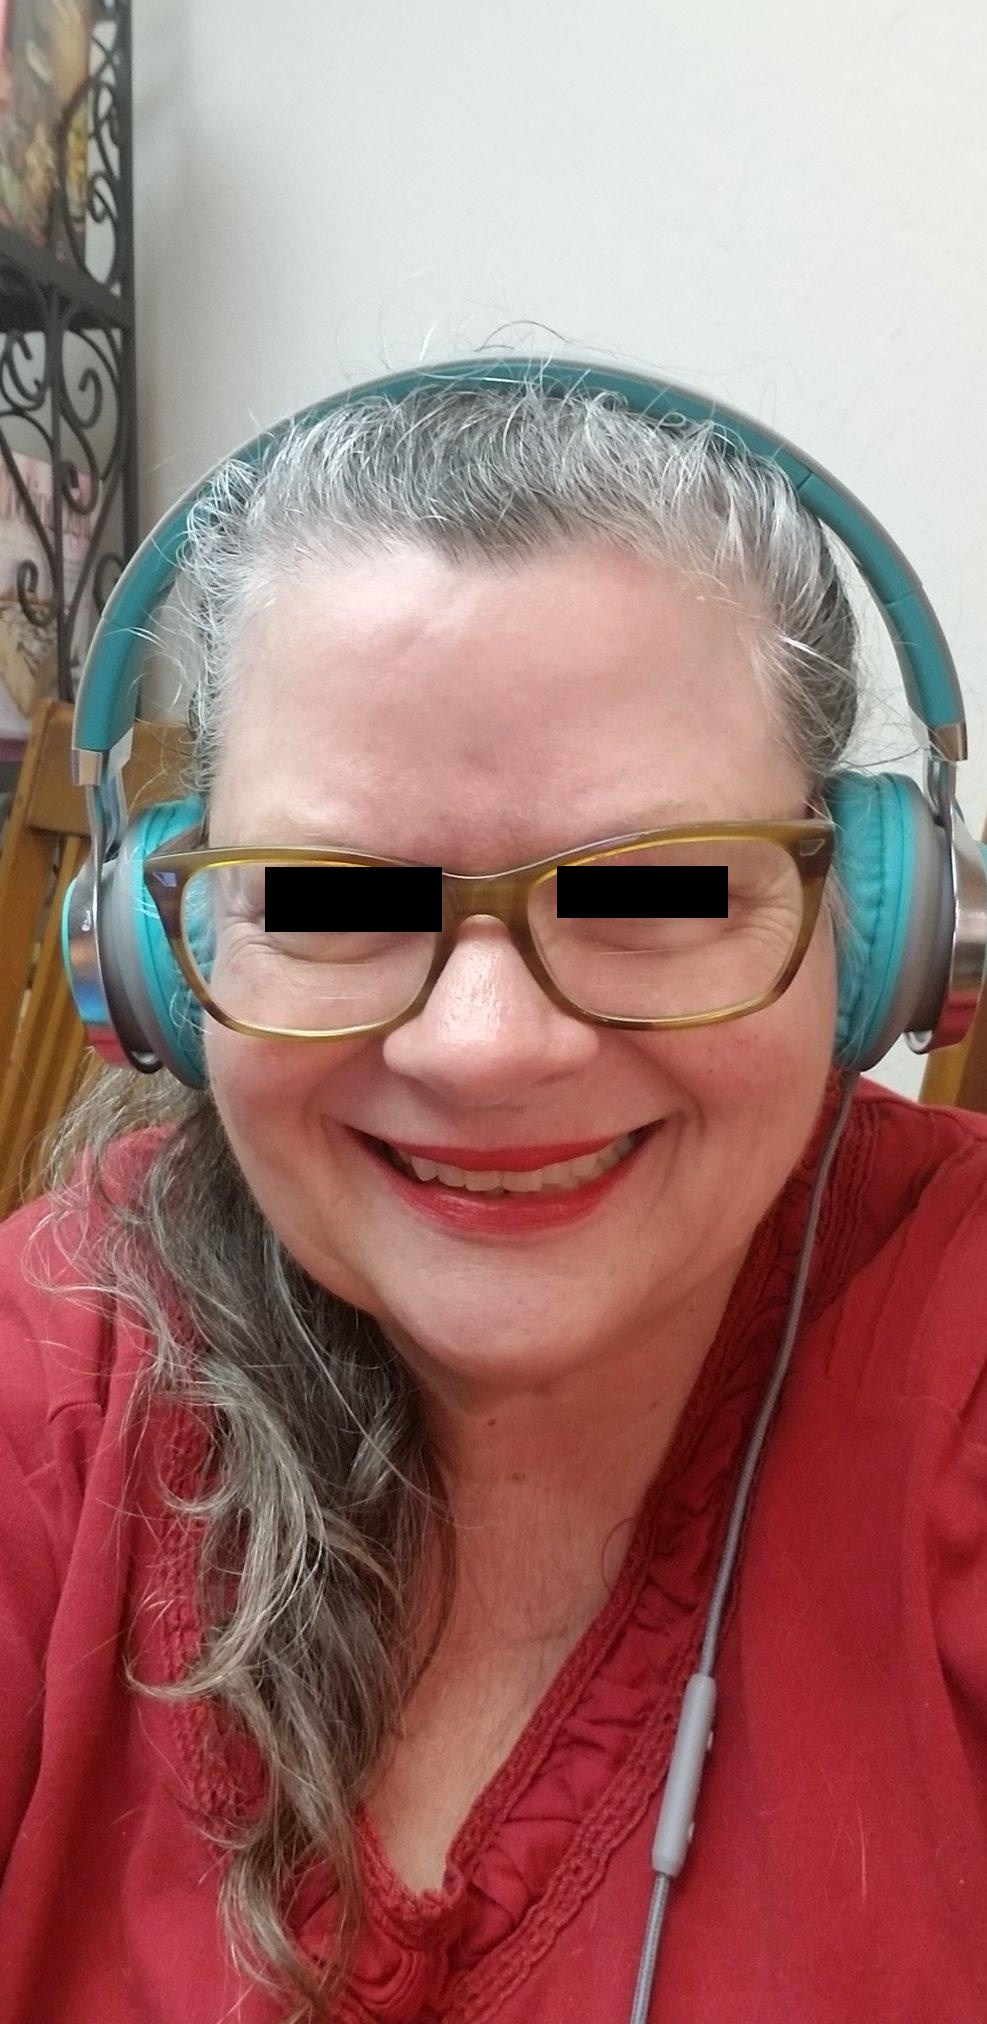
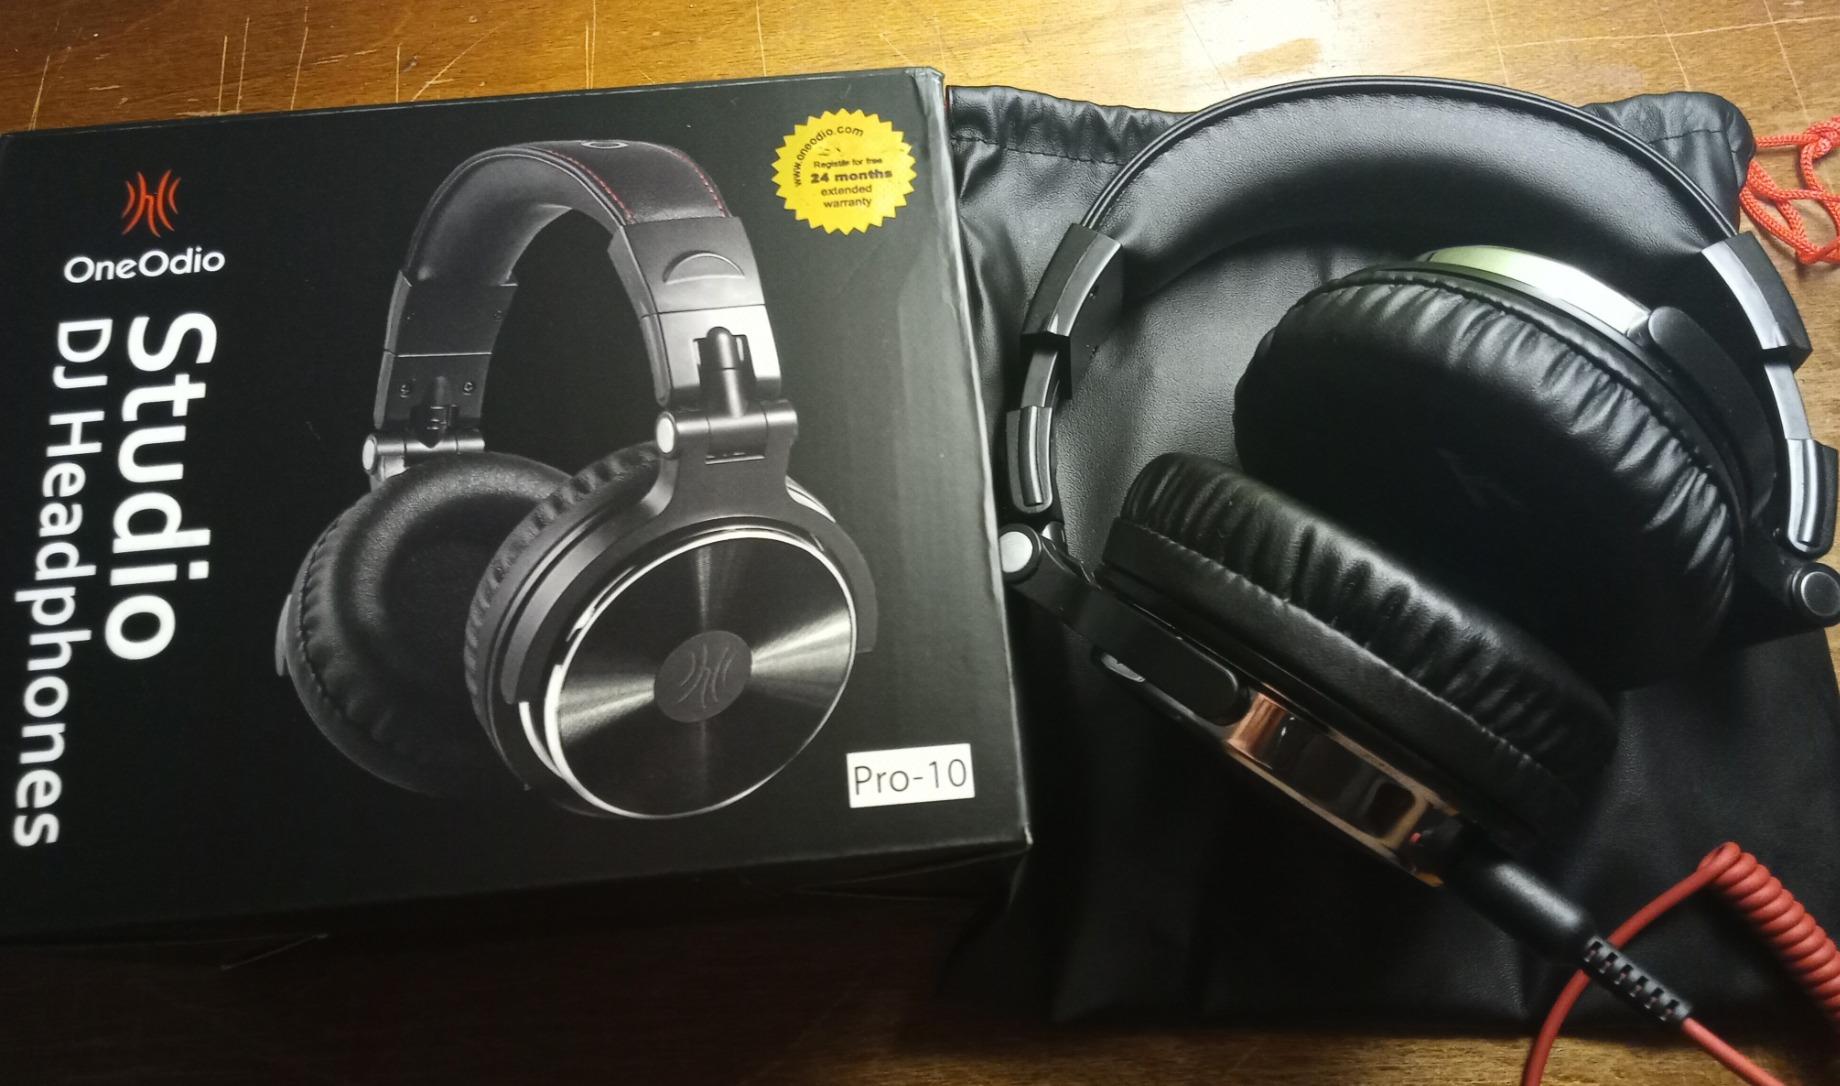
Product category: headphones
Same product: no